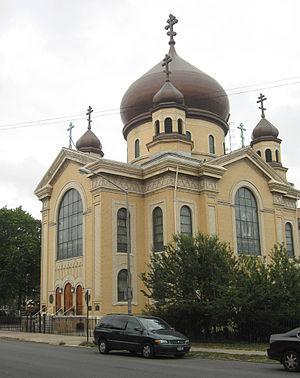
La cathédrale orthodoxe russe de New York est une cathédrale orthodoxe russe historique située dans le quartier de Williamsburg à Brooklyn, à New York. La cathédrale a été désignée monument historique de New York par la Commission de préservation des monuments en 1969, et a été inscrite au registre national des lieux historiques en 1980.